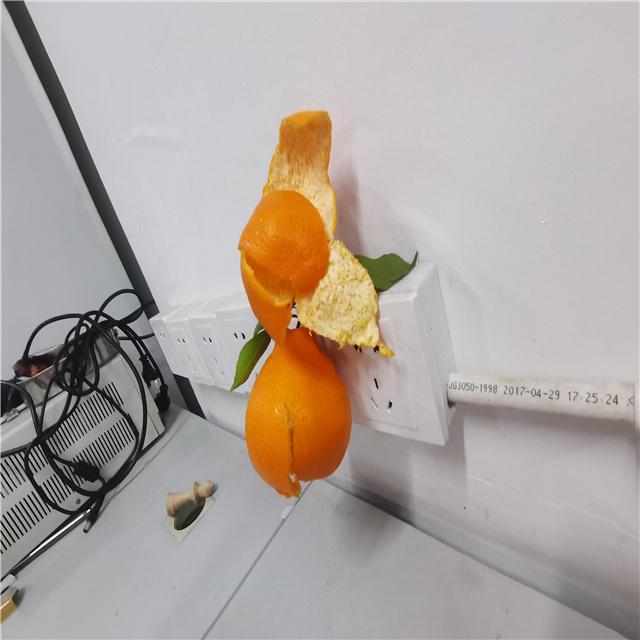
Label: peels